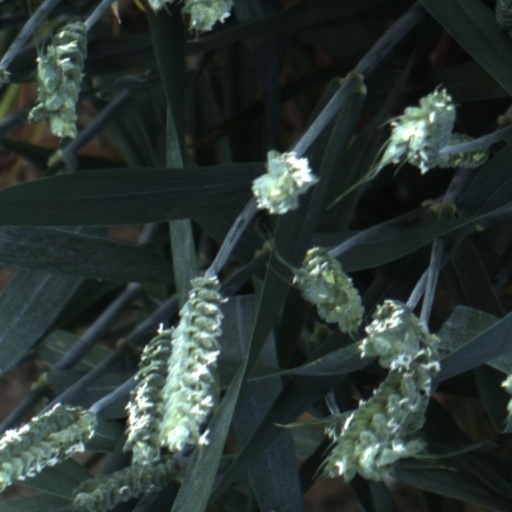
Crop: wheat